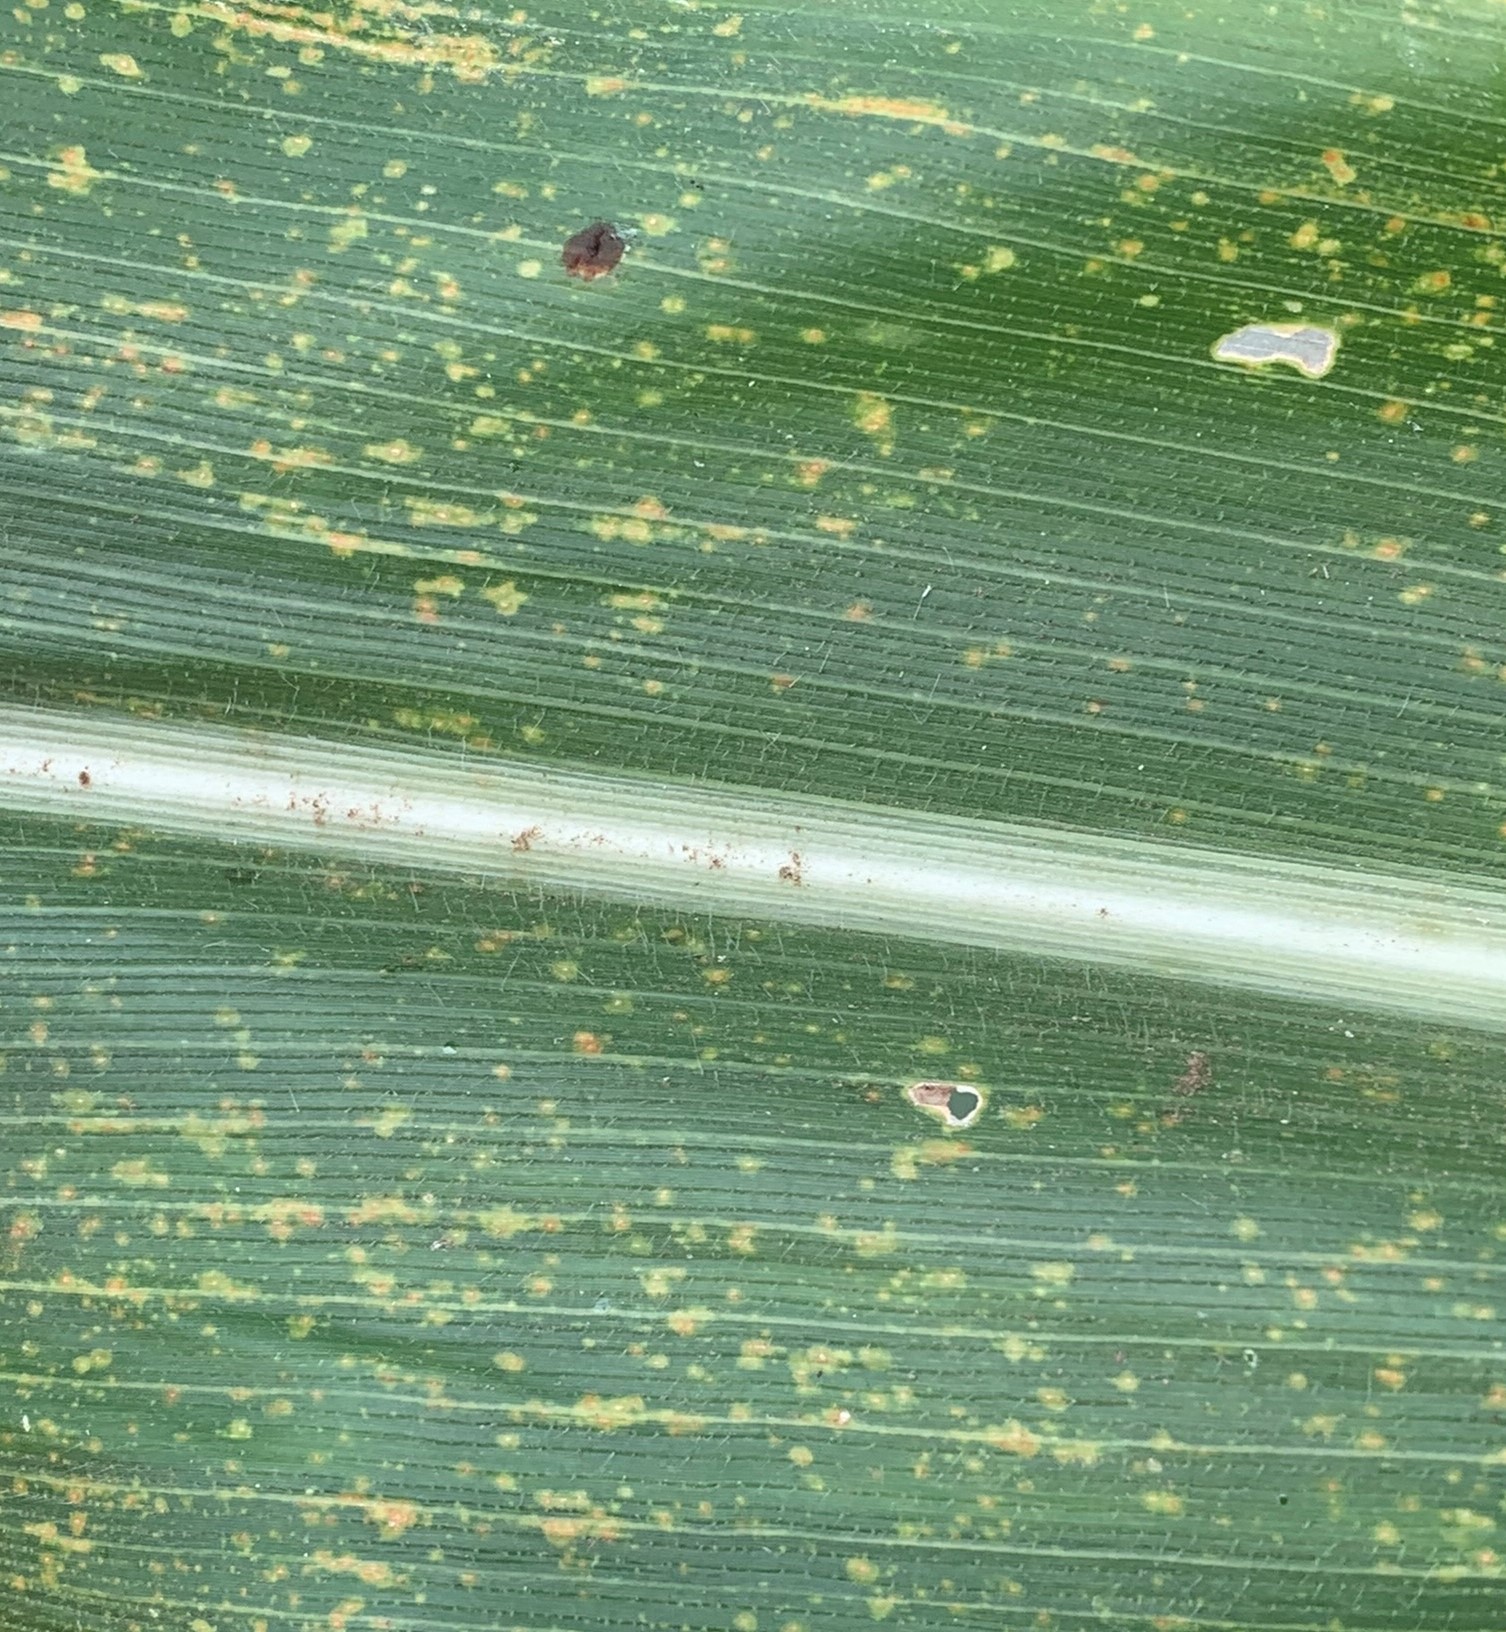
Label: MLN